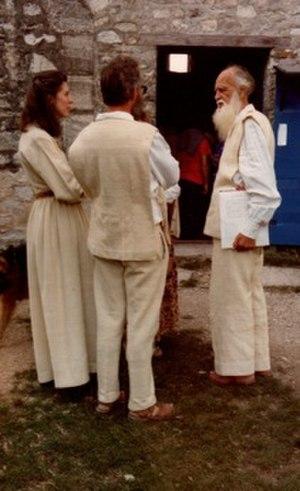
Anne Lise, Arnaud (de dos) et Lanza del Vasto
Arnaud de Mareuil né le 27 mai 1936 à Paris, mort le 15 juin 2010 est un poète du XXᵉ siècle, qui fut aussi compagnon de l'Arche de Lanza del Vasto.